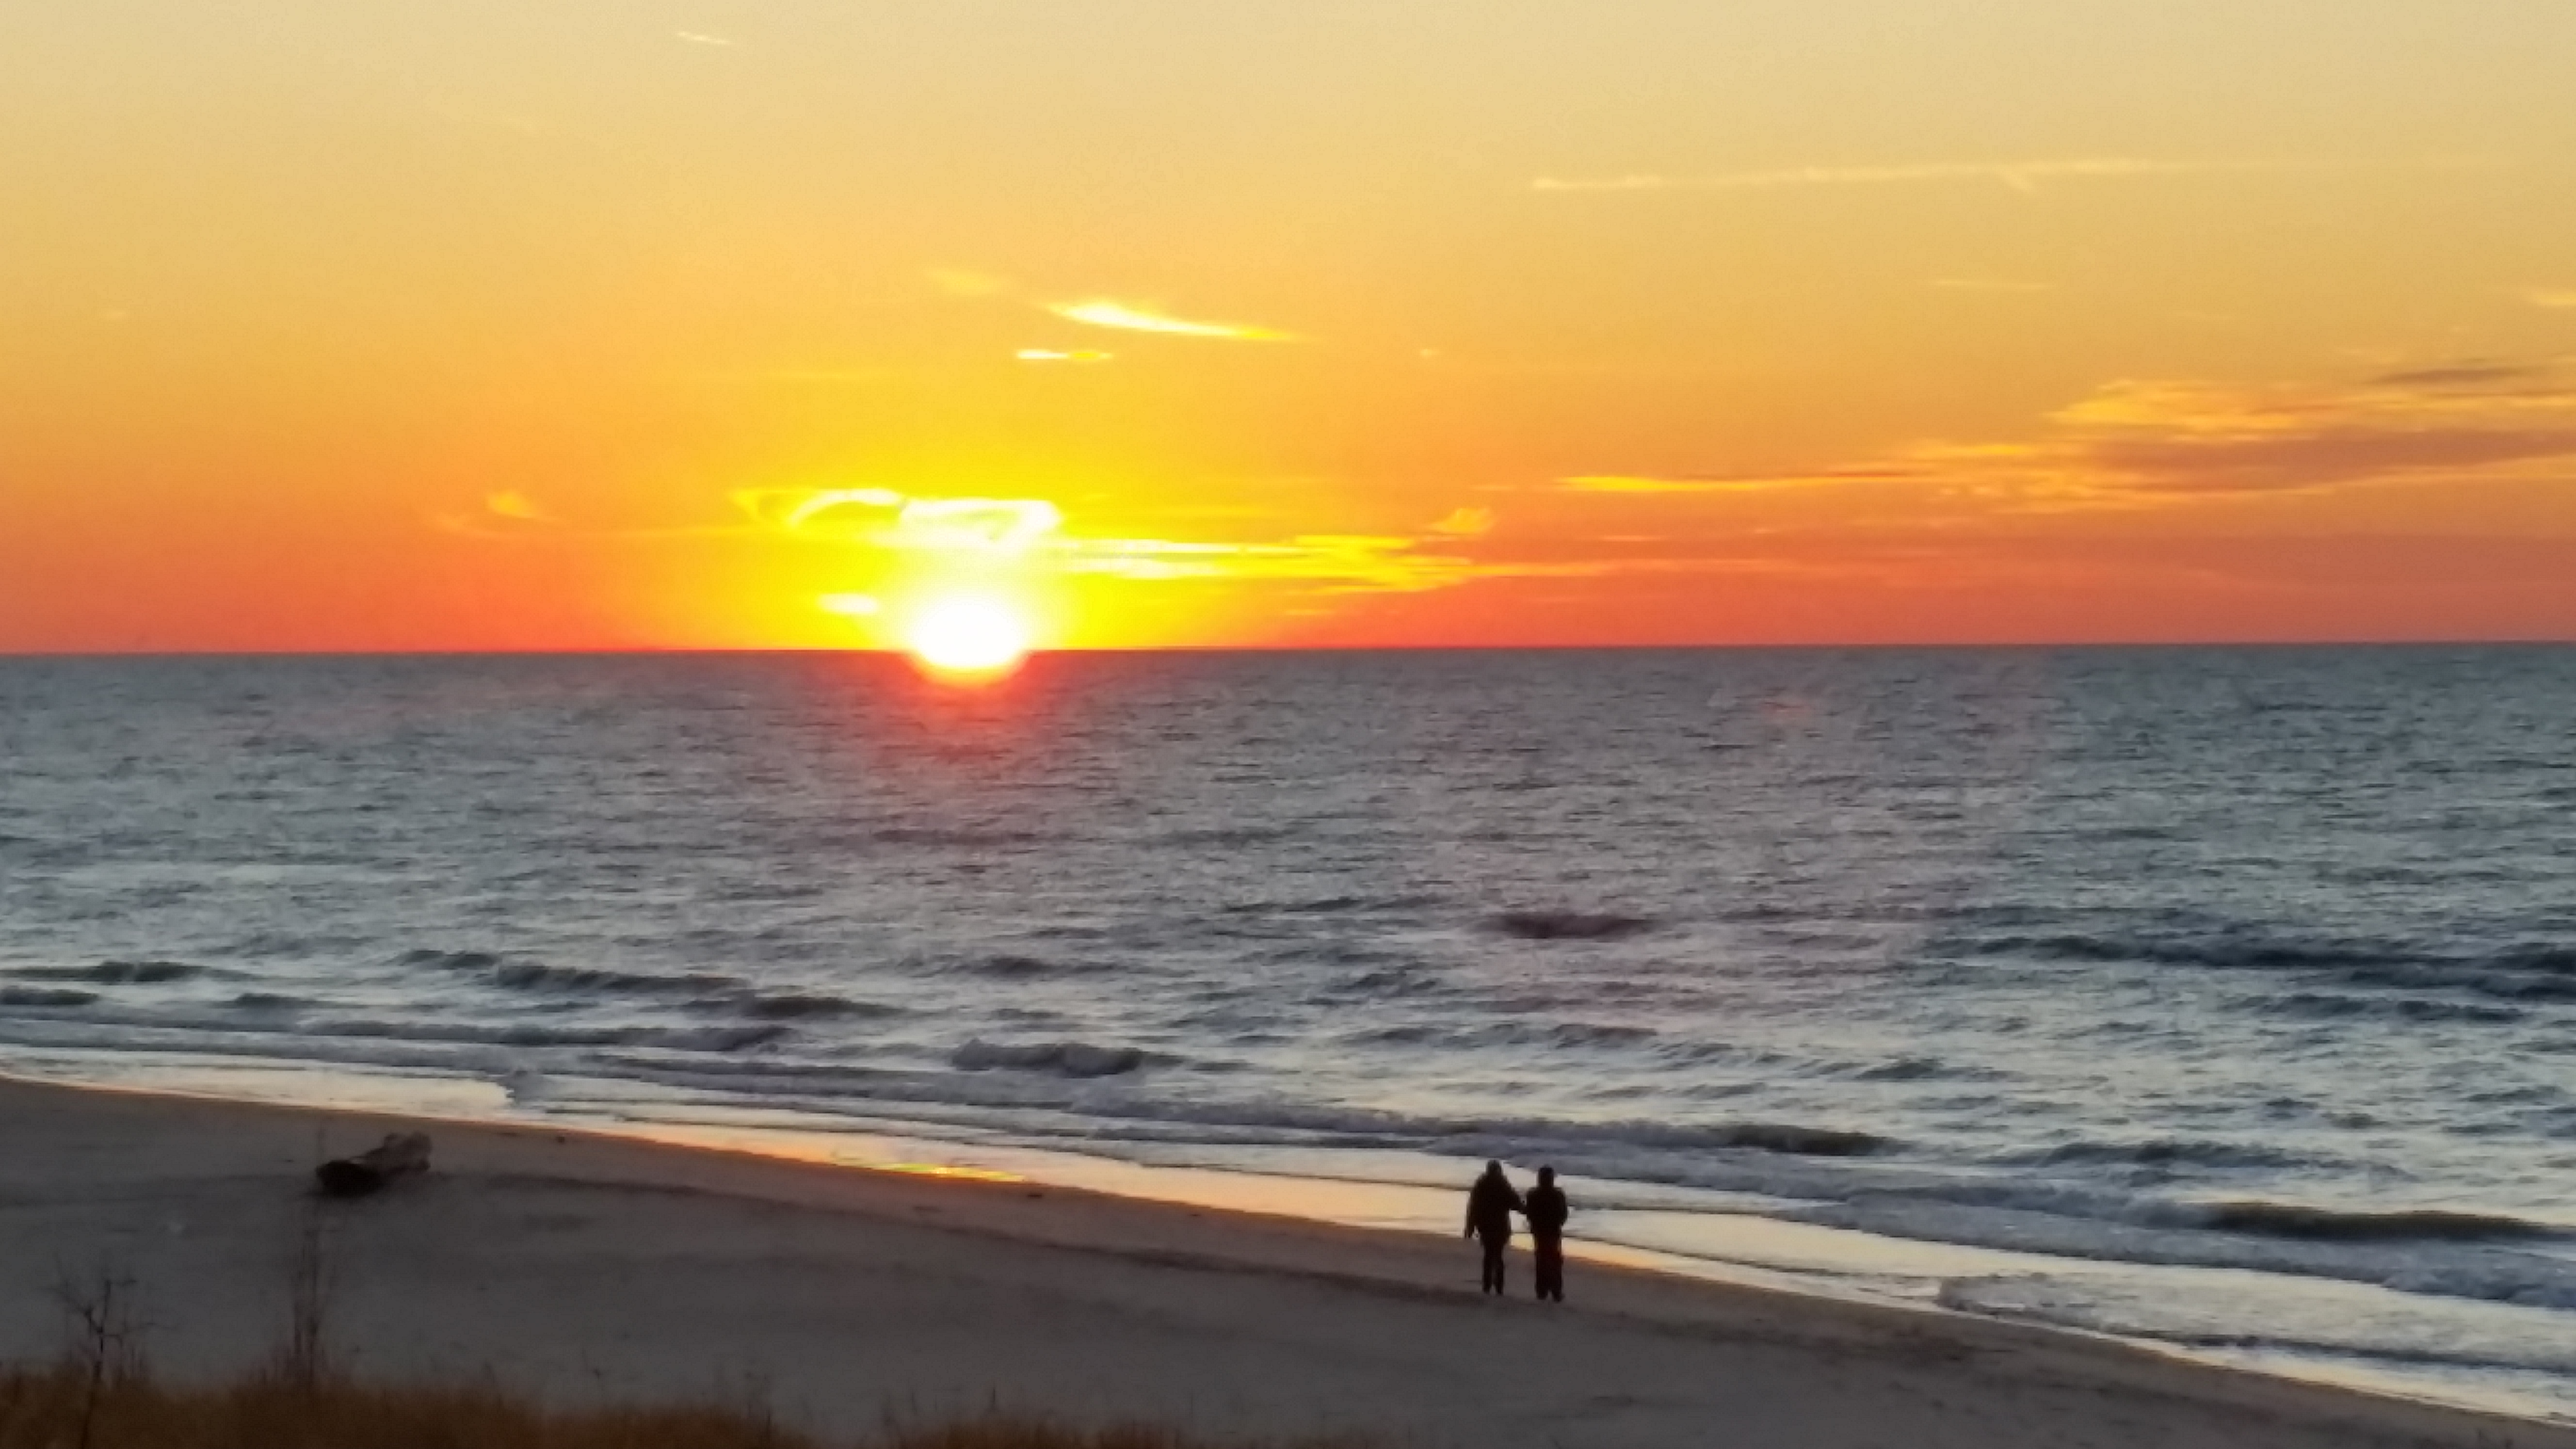
beach, sunset, nature, water, coast, orange, people, couple, love, horizon, sky, sunrise, sun, sea, ocean, red sky at morning, afterglow, evening, shore, dusk, morning, calm, cloud, wave, sound, vacation, wind wave, dawn, sunlight, astronomical object, coastal and oceanic landforms, tide, heat